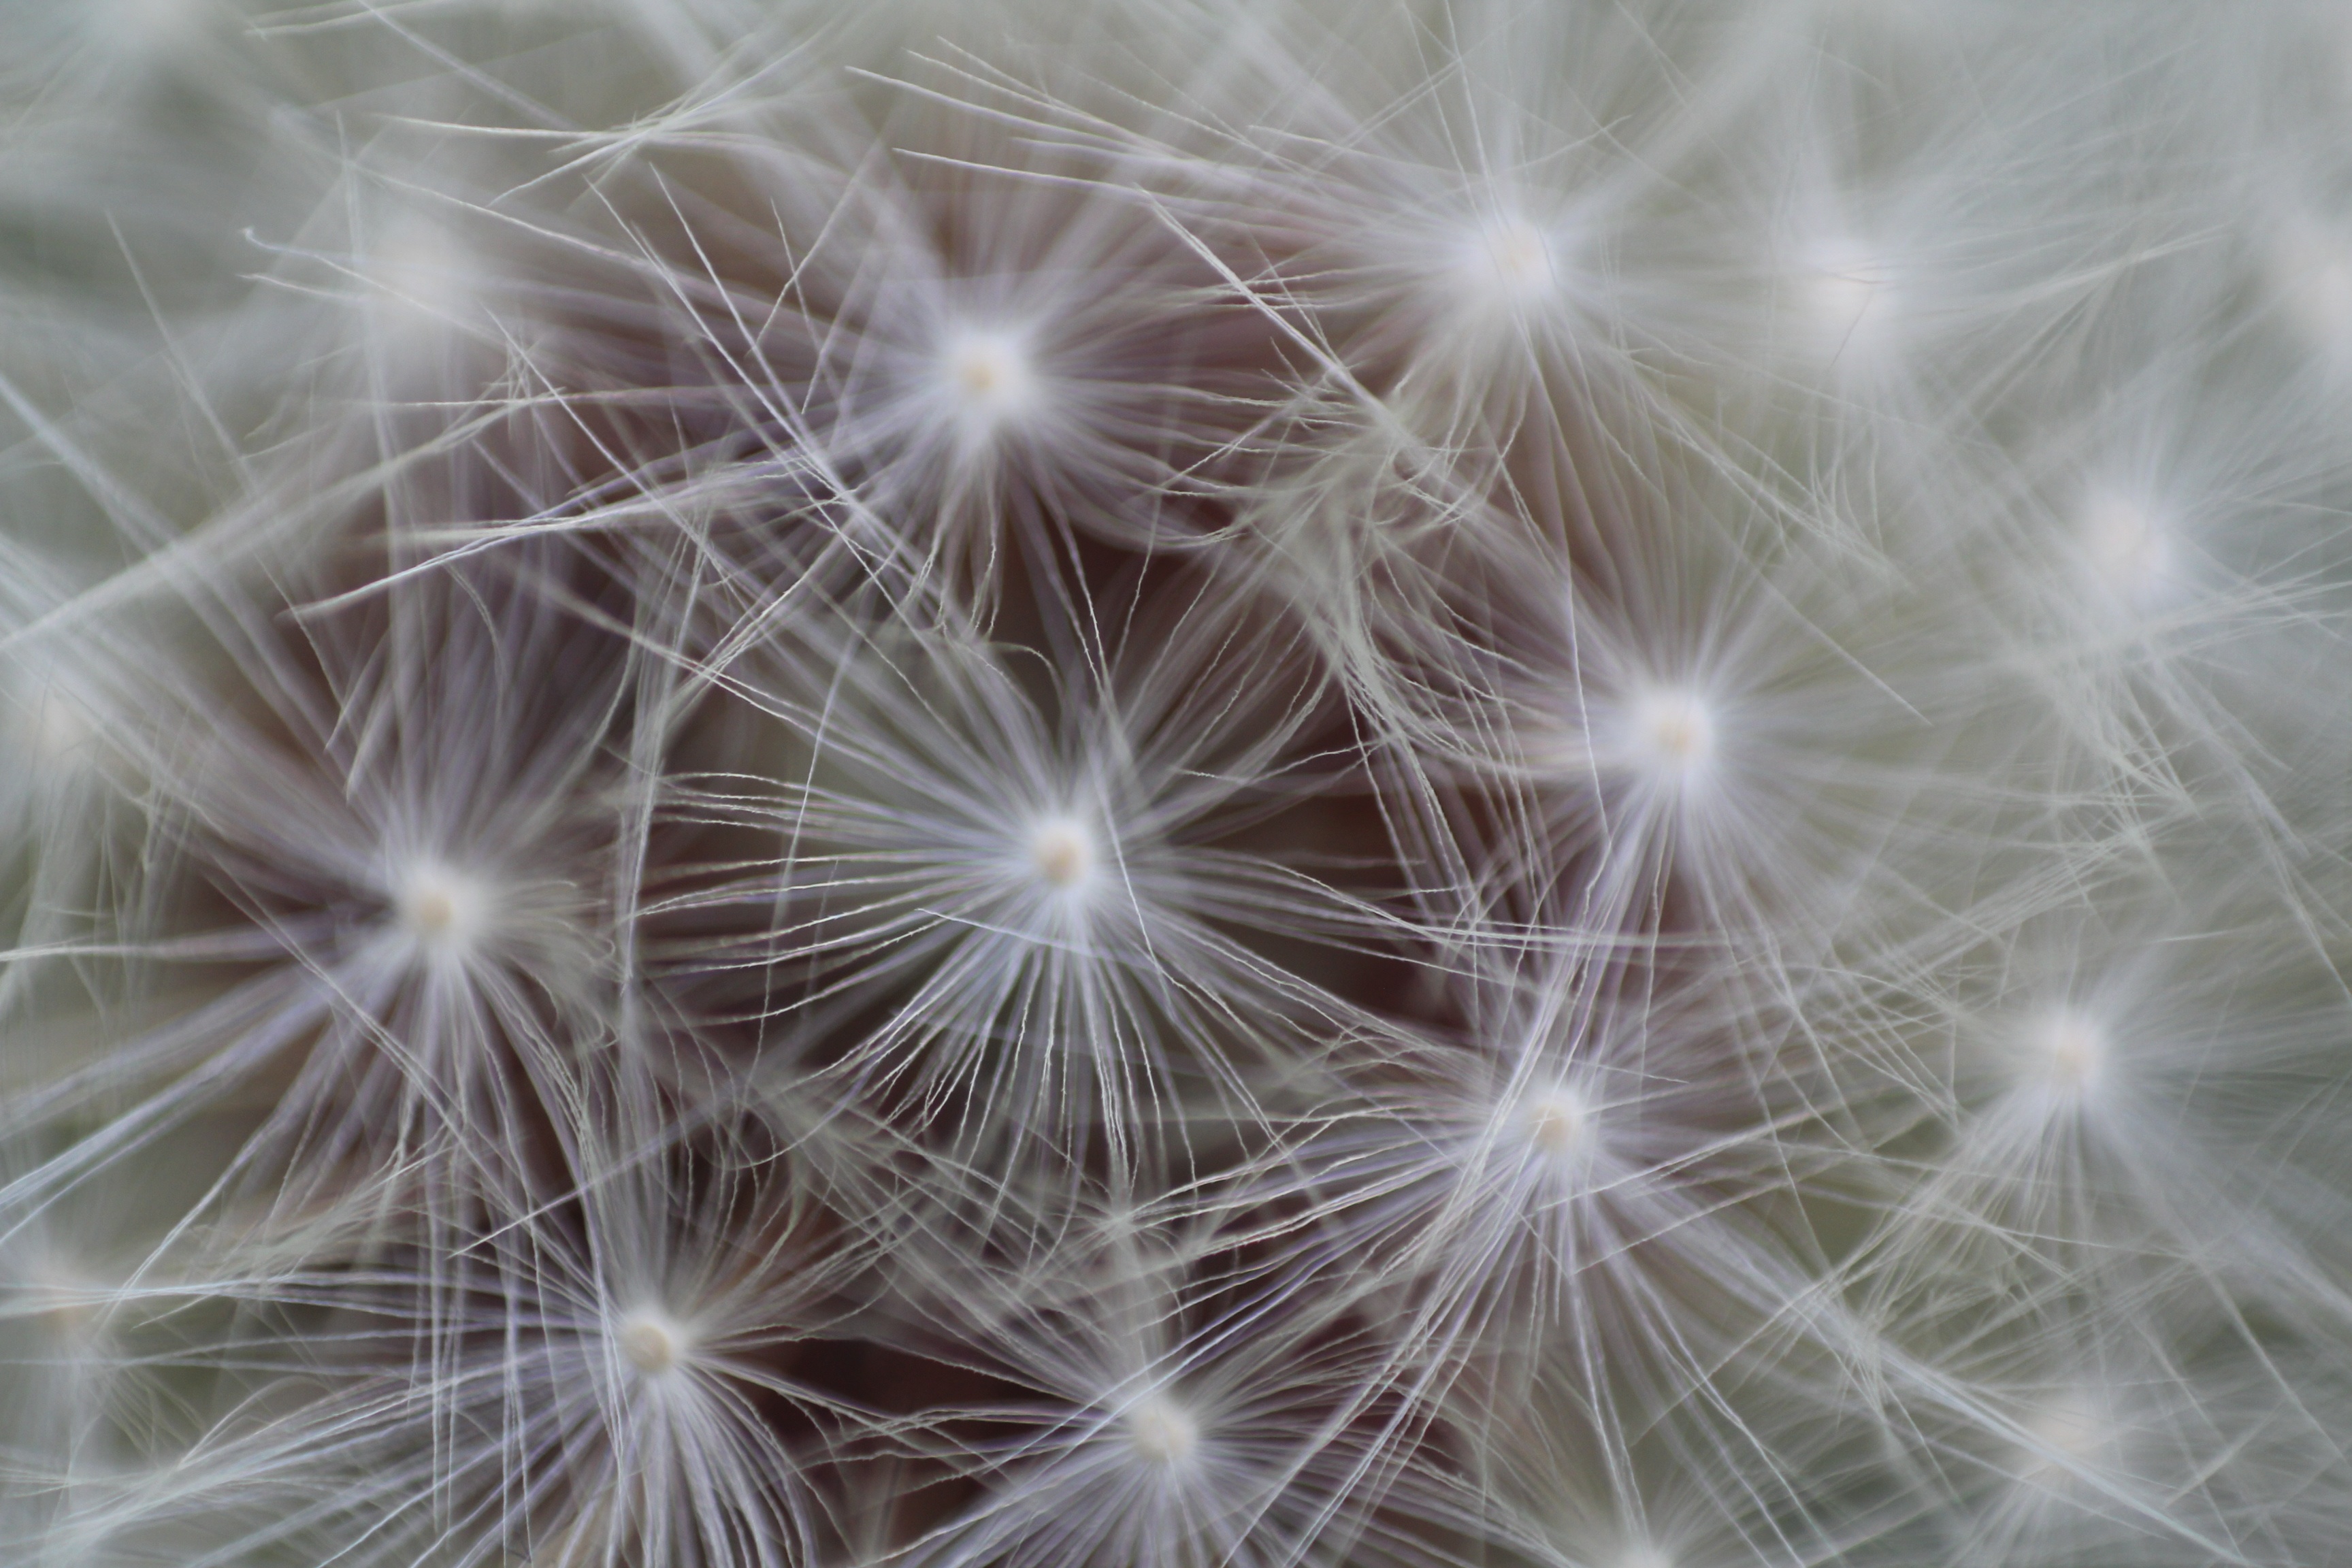
plant, photography, dandelion, flower, flora, close up, macro photography, flowering plant, daisy family, plant stem, land plant